South Atlantic Investment Corporation Building

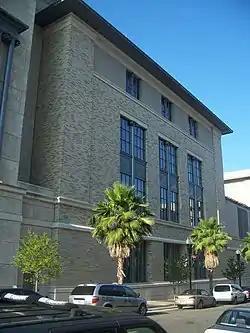
Downtown library, built on site of demolished building

The South Atlantic Investment Corporation Building was a historic building in Jacksonville, Florida, United States. It was built in 1925 for the South Atlantic Investment Corporation, and was located at 35-39 West Monroe Street. On December 30, 1992, it was added to the U.S. National Register of Historic Places. It was later demolished to construct the current Jacksonville Main Library.